A Northern Soul

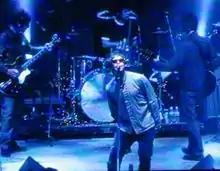
The Verve supported Oasis "(pictured in 2005)" several times when promoting "A Northern Soul".

The Verve played their first show in eight months in Southend-on-Sea on 17 April 1995, supporting Oasis, followed by another show with them in Paris, France, two days later. For the former gig, hype was building around the Verve as critics forecasted that they could become hugely popular. This was intended to be the launch pad for a UK tour, but was cancelled due to McCabe getting into an accident. McCabe was in an altercation with a bouncer at Paris' Bataclan, who would not let him into the backstage area as he did not have a security pass. The bouncer manhandled McCabe, pushed him against a foot, hit him in the face, and kicked him down some stairs. The incident resulted in a broken finger, with it needing to be in a plaster for six weeks; it left him unable to play his guitar. The band had to cancel a month's worth of shows because of this, including four headlining shows and a support slot for Oasis in Sheffield. By this point, comparisons were being increasingly made to Oasis by publications, which frustrated Ashcroft.